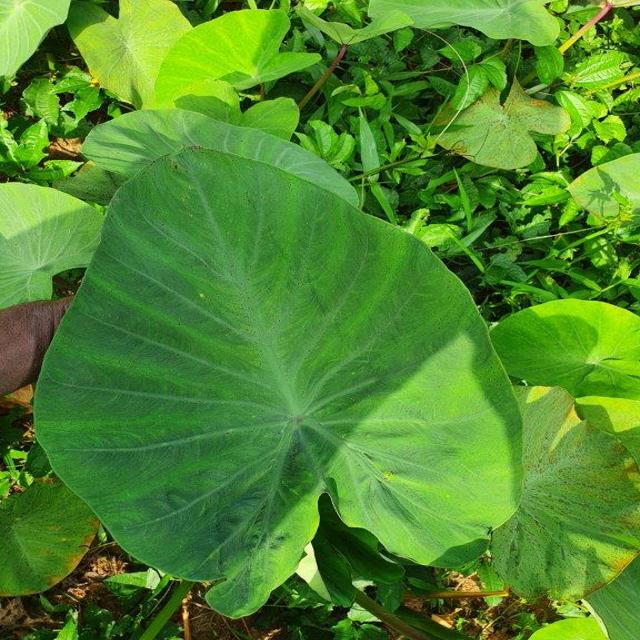
Label: Healthy